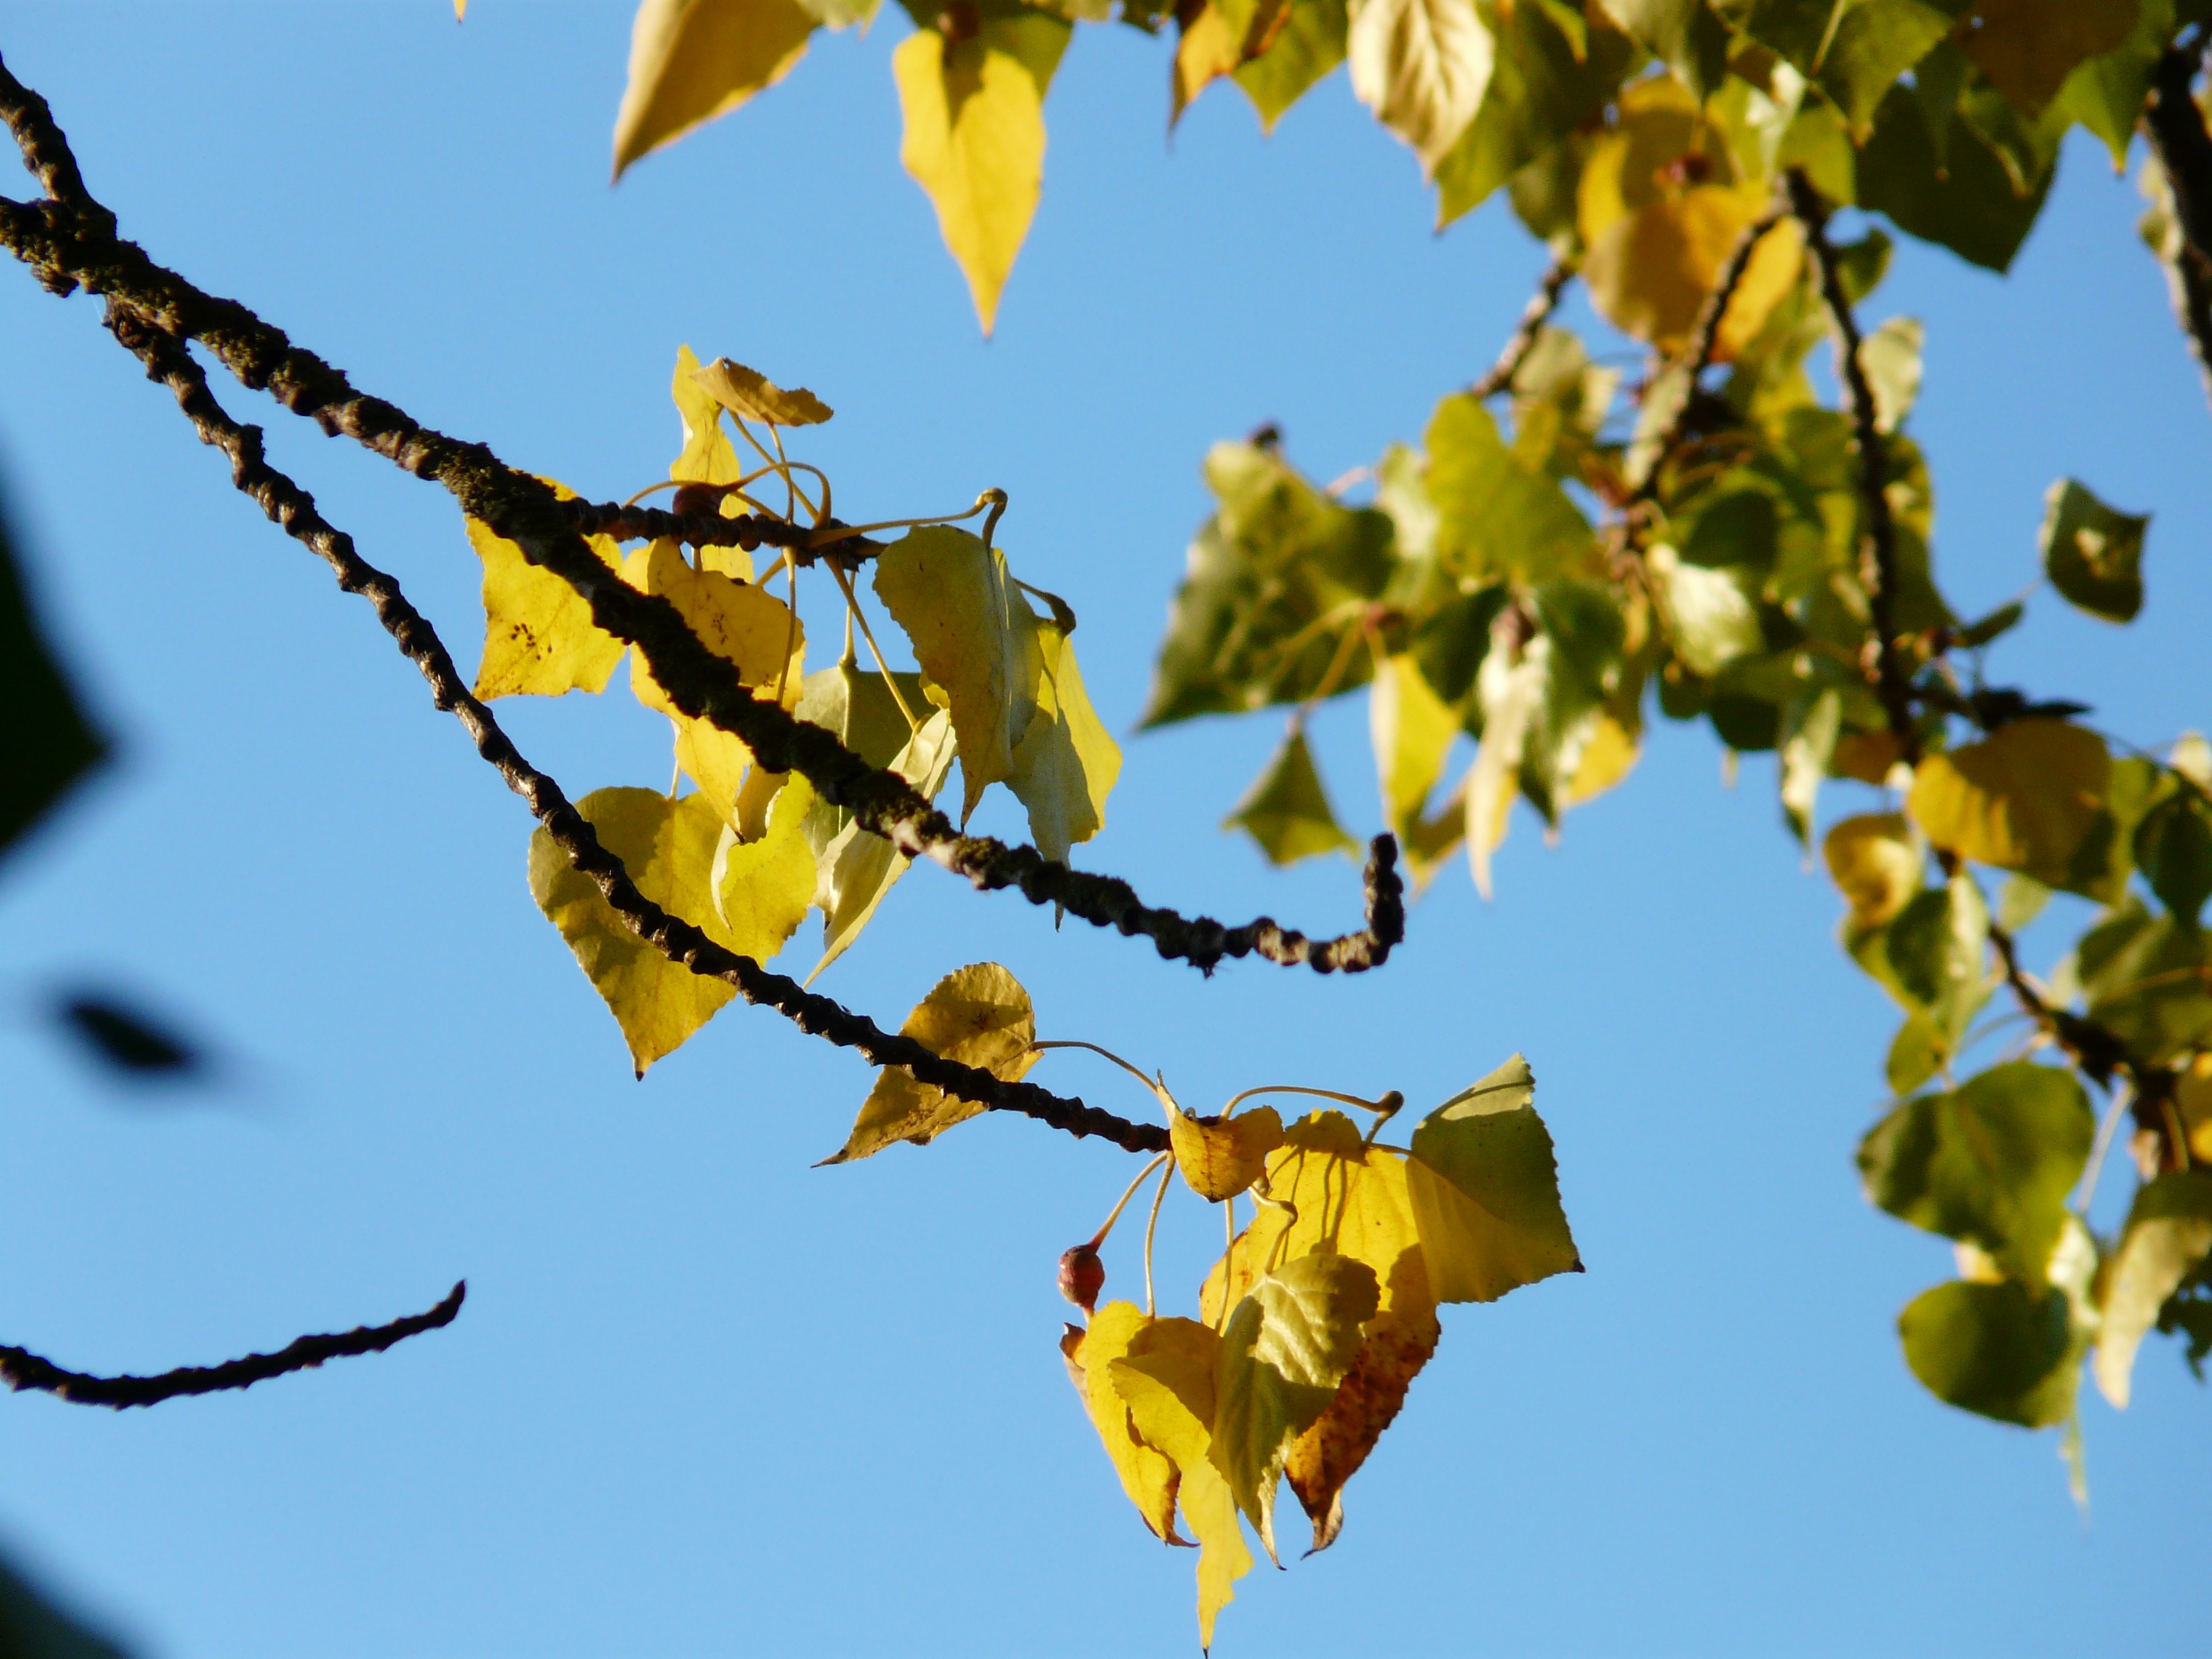
tree, nature, branch, plant, sky, sunlight, leaf, flower, produce, autumn, colorful, yellow, flora, season, leaves, hybrid, colored, poplar, flowering plant, maidenhair tree, black poplar, populus nigra, poplar leaves, canadian poplar, plant stem, woody plant, land plant, bastard black poplar, populus deltoides, european black poplar